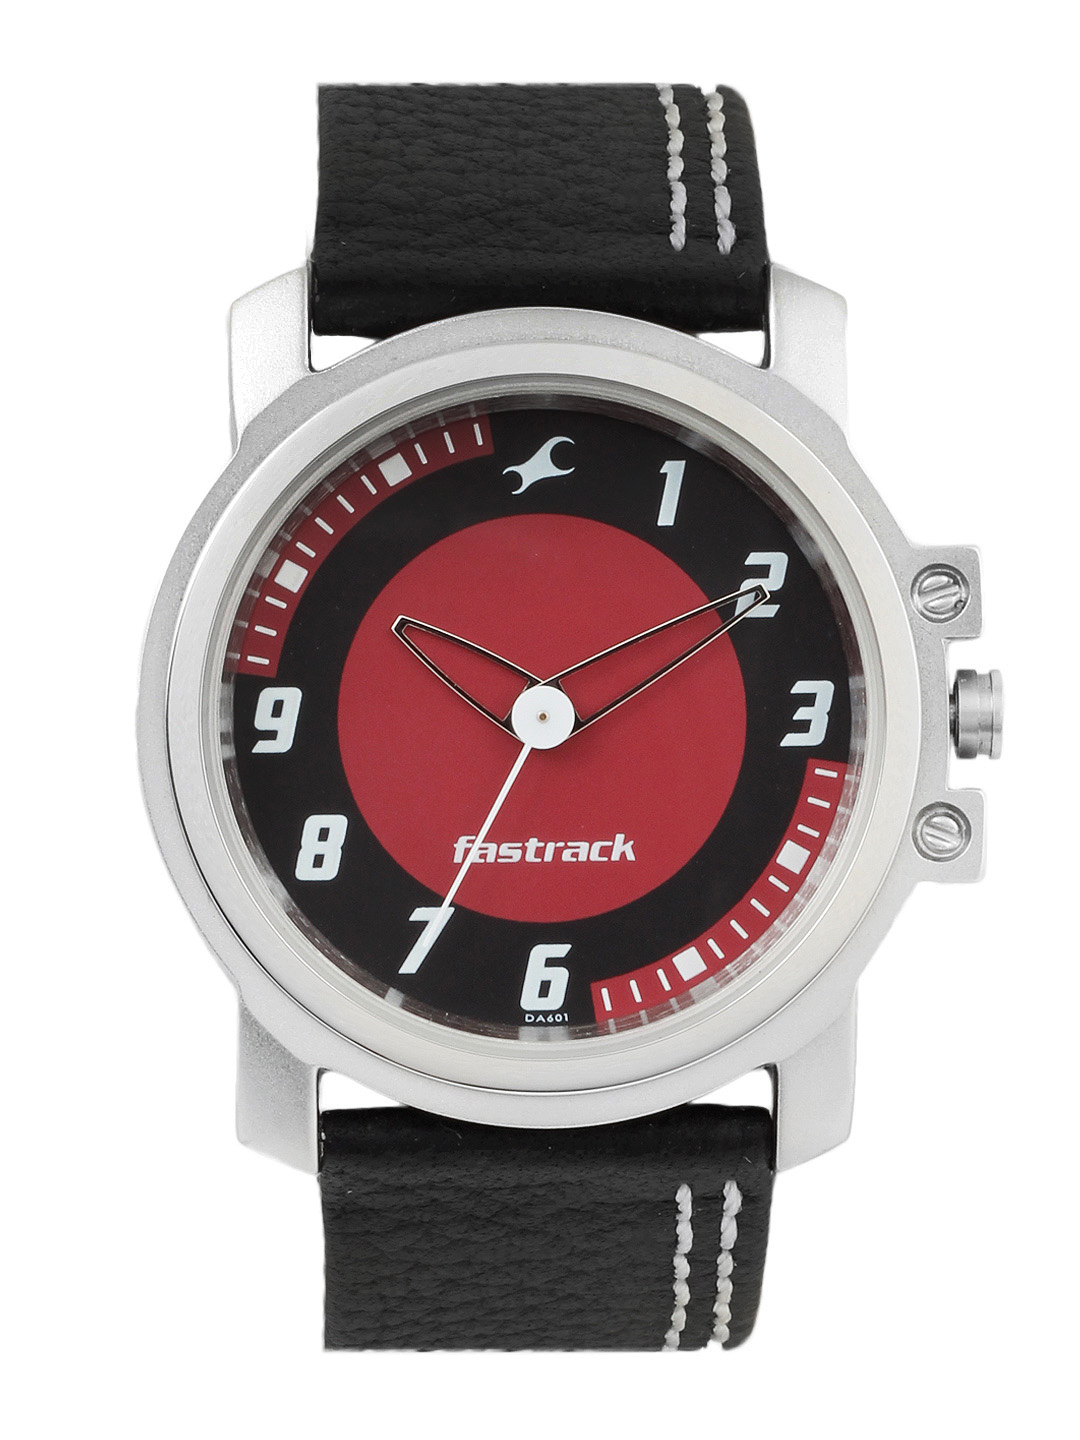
Fastrack Men Red Dial Watch
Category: Accessories / Watches / Watches
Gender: Men
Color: Red
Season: Winter 2016
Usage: Casual